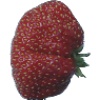
Label: Strawberry Wedge 1